Victoria Summer

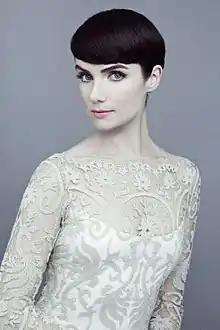

Victoria Summer (born 15 December 1981) is a British actress, singer, and producer. She began her career in West End musicals in London, with her first musical at the Almeida Theatre in "Brighton Rock", directed by Michael Attenborough. Summer transitioned into film and television, gaining recognition for her portrayal of Julie Andrews in "Saving Mr. Banks", a 2013 film about the making of "Mary Poppins".